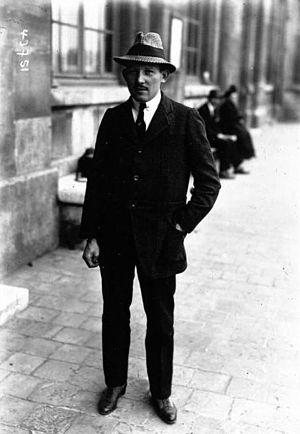
A Reims, coupe G.B.
Maurice Prévost est un pionnier français de l'aviation, né à Reims le 22 septembre 1887, décédé à Neuilly-sur-Seine le 27 novembre 1952.